Trident Cars

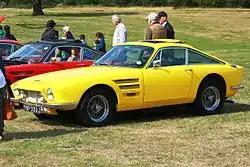
Trident Venturer V6 (ca 1970)

Bill Last founded Trident Cars, initially in Woodbridge, using the premises he previously used for manufacture of the Peel Viking Sport. The company later moved to Ipswich. The newly founded company presented a fourth prototype at the Racing Car Show at Olympia in 1966, but little more was heard until the company presented a fifth prototype, again at Olympia, in 1967. Trident later began series production of the coupé in 1967, largely following Trevor Fiore's prototypes in terms of style. Over the years, different six and eight cylinder engines of British and US origin were installed; the respective vehicles were given different model names. In 1974, Trident temporarily stopped production. In 1975 the company was restructured. The US investor Ernest Stern took over the majority share. Trident then tried to reach the North American market with a revised version of the Clipper, but nothing came of it and only two cars were built.